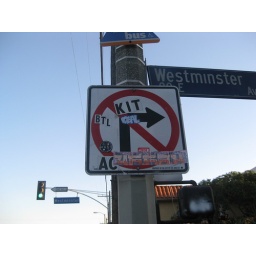
street sign pieces are where its atideal in the cut